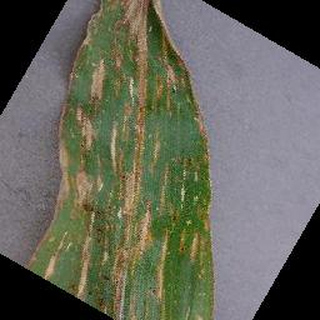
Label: corn_cercospora_leaf_spot